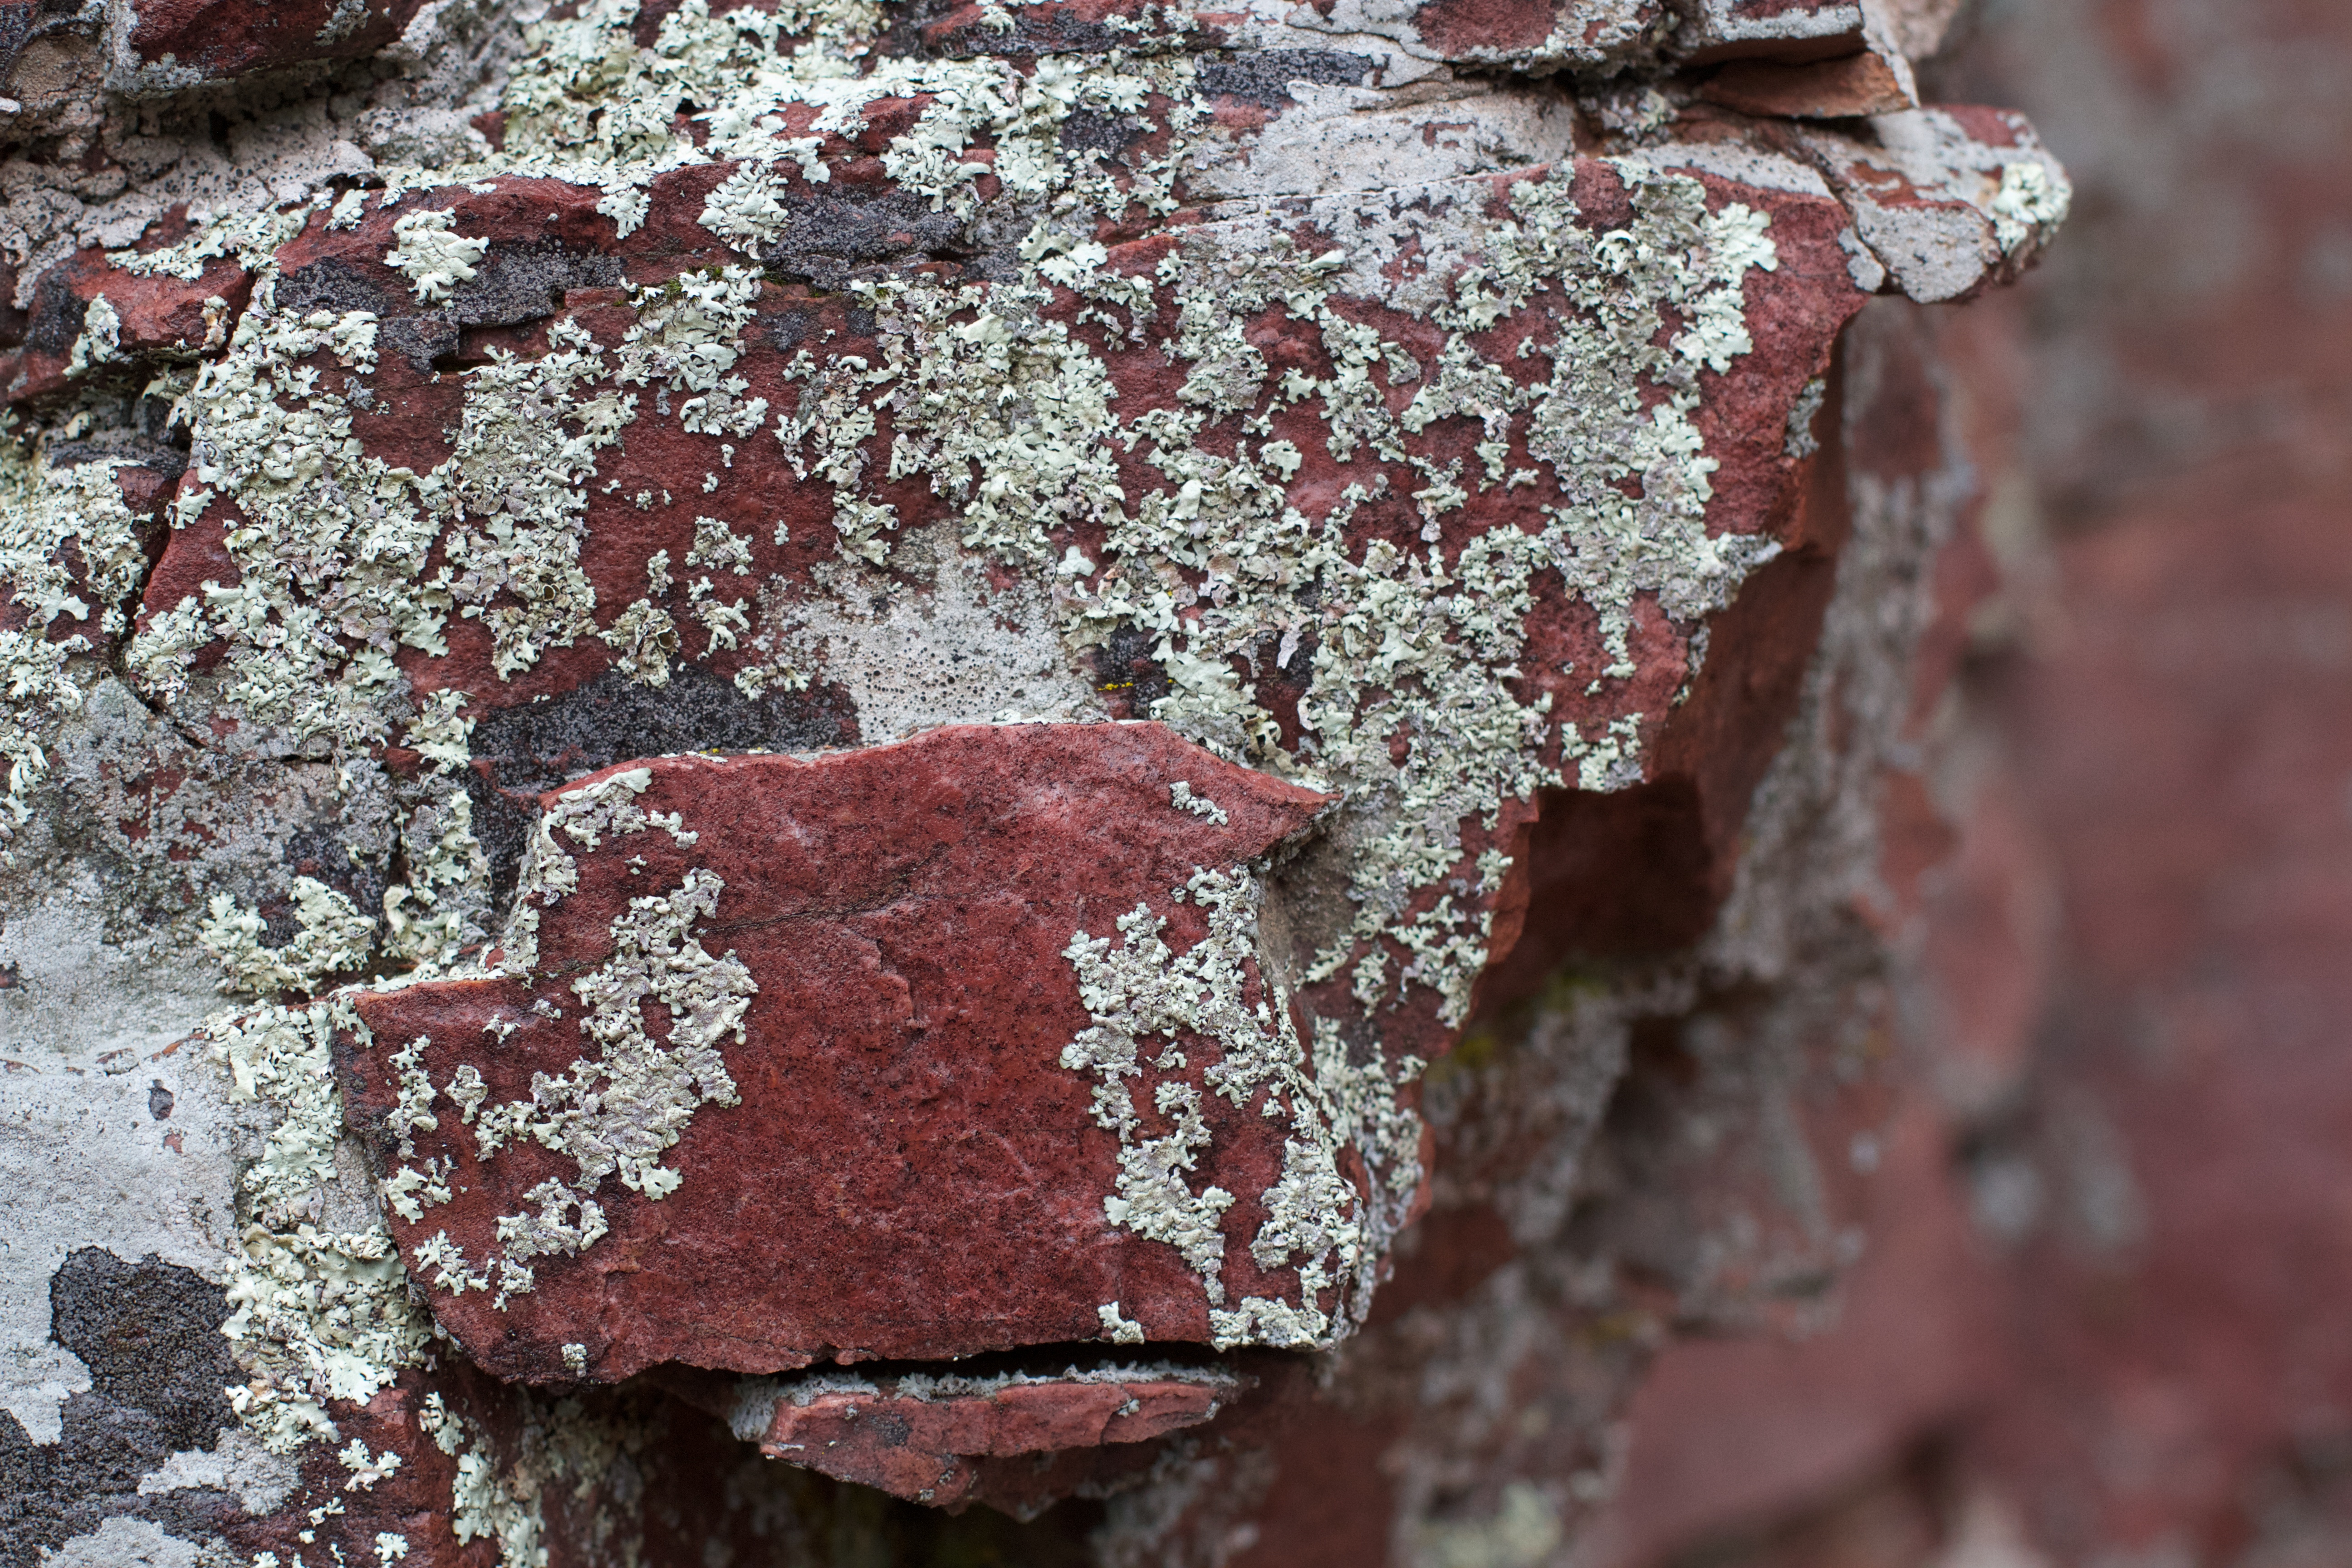
rock, leaf, flower, frost, red, soil, material, geology, macro photography